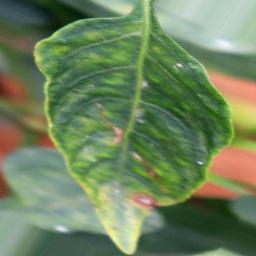
Label: cercospora